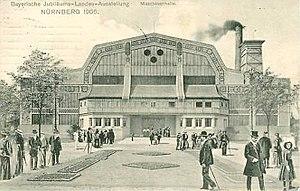
Le Reichsparteitagsgelände est un gigantesque complexe architectural, situé au sud-est de la ville de Nuremberg, qui a accueilli, de 1933 à 1938, les congrès annuels du NSDAP.